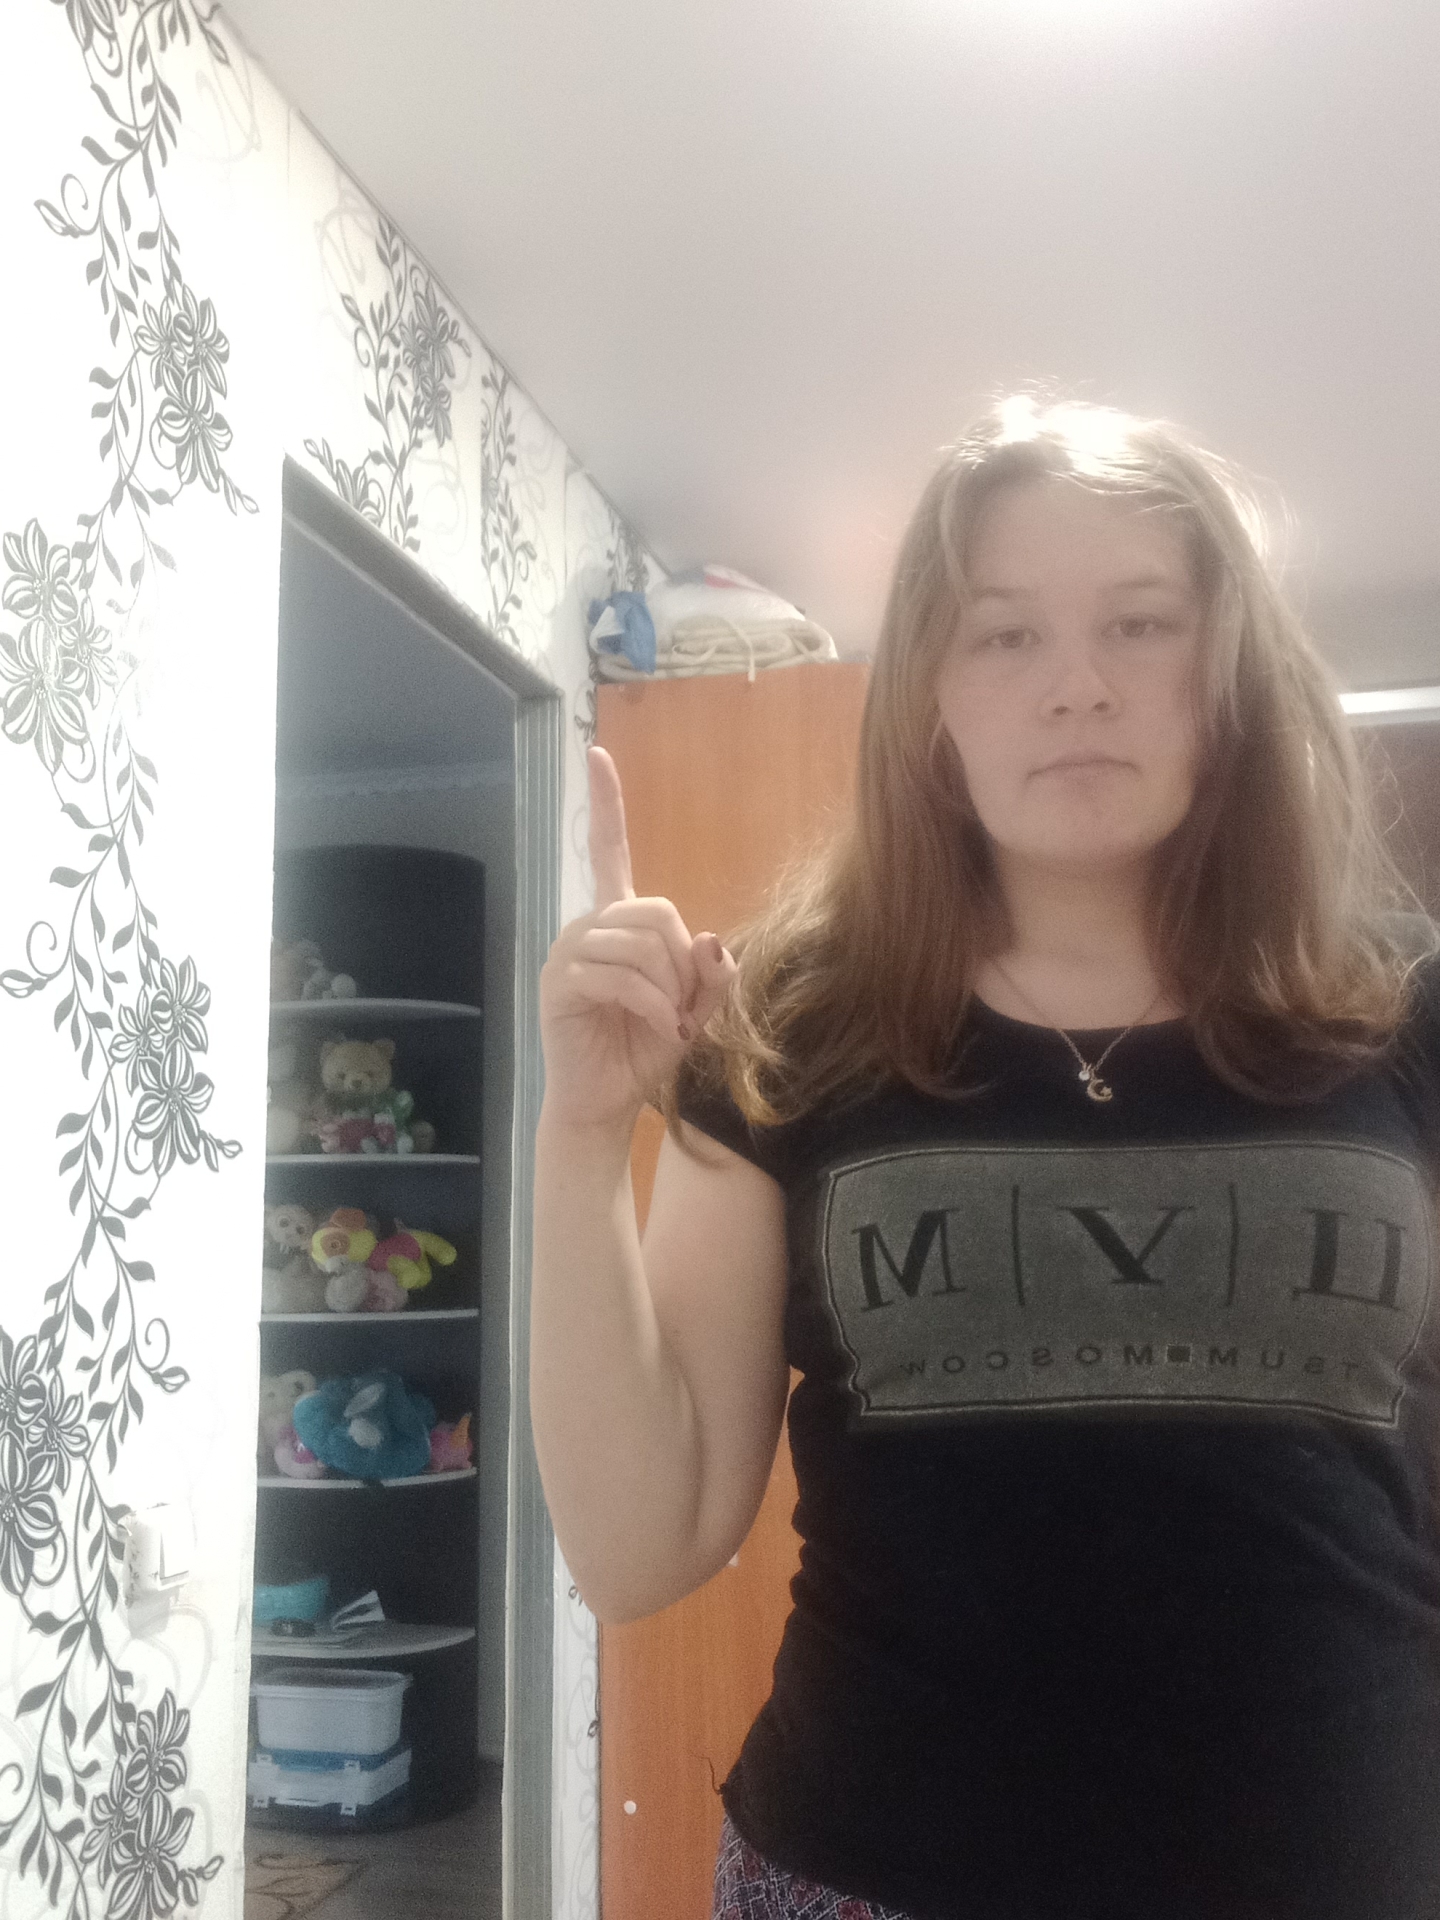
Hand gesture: one